Shuri, Okinawa

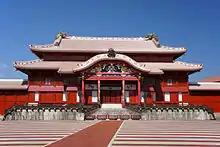
Shuri Castle

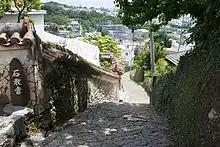
A cobblestone road in Shuri-kinjocho

Originally established as a castle town surrounding the royal palace, Shuri ceased to be the capital when the kingdom was abolished and incorporated into Japan as Okinawa prefecture. In 1896, Shuri was made a of the new prefectural capital, Naha, though it was made a separate city again in 1921. In 1954, it was merged again into Naha.